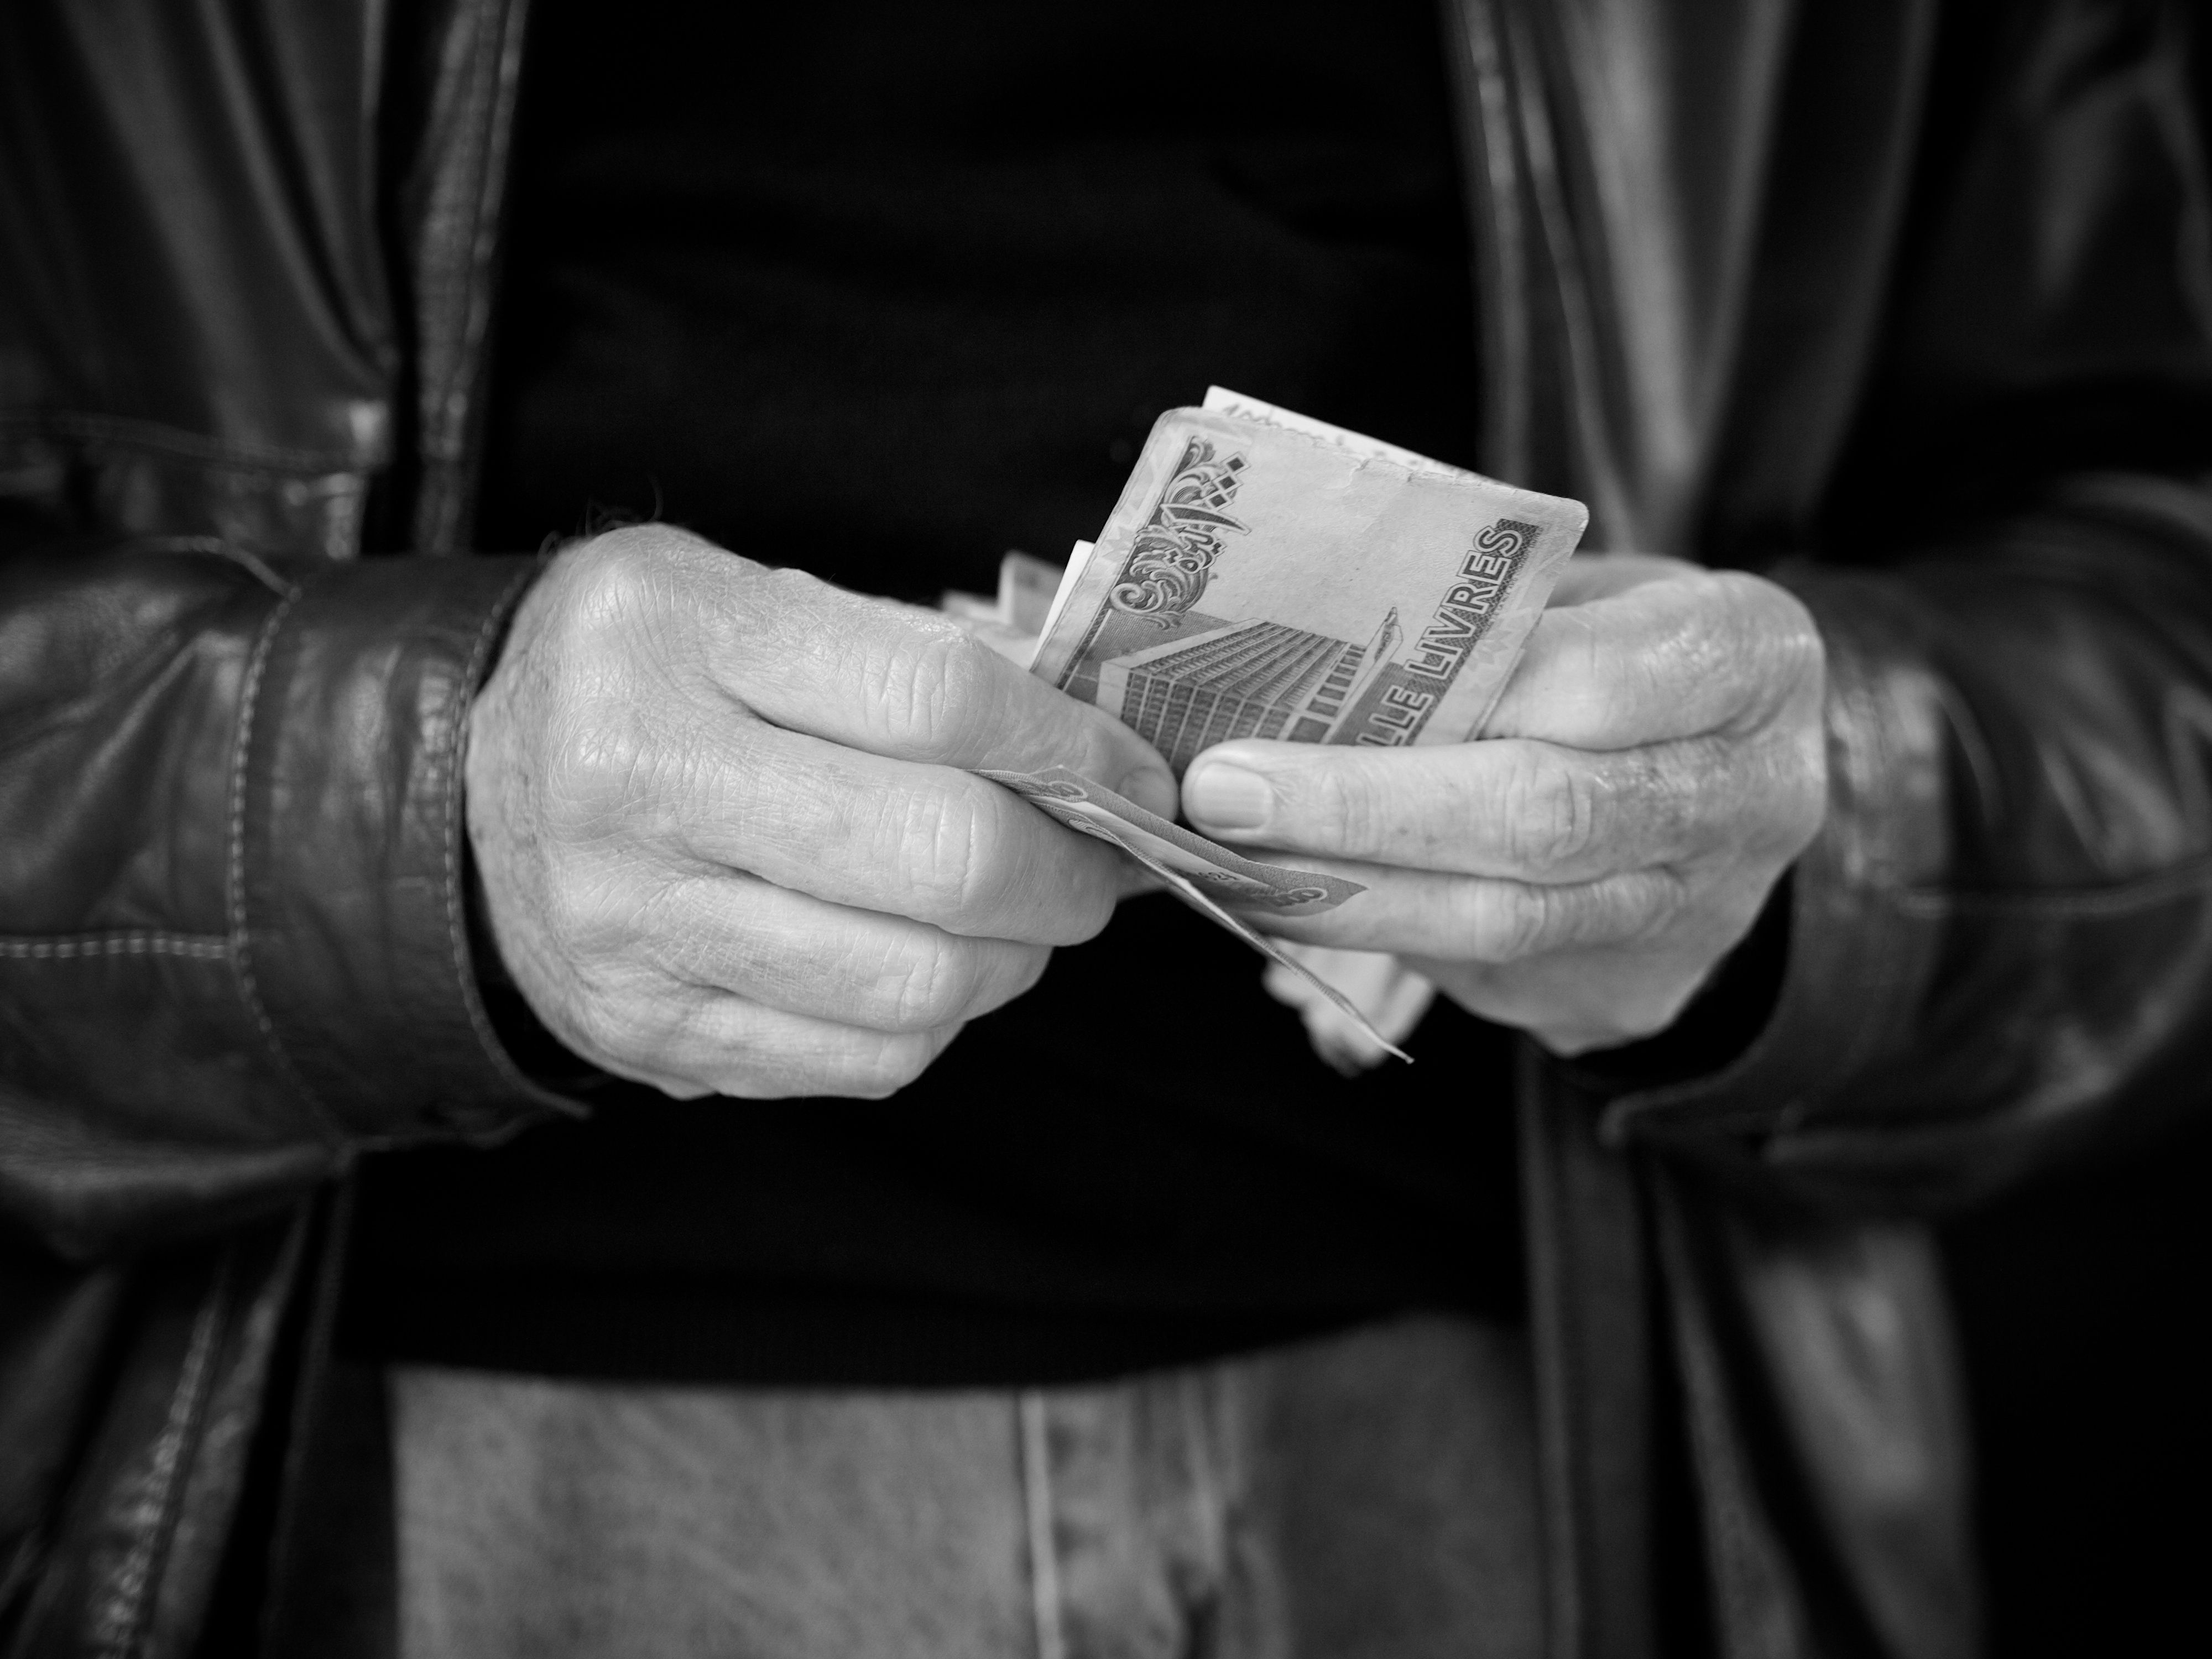
hand, man, black and white, white, leather, street, photography, ebook, training, black, monochrome, streetphotography, flickr, thomas, video, olympus, photograph, omd, fuji, leica, monochrom, leuthard, hcb, thomasleuthard, monochrome photography